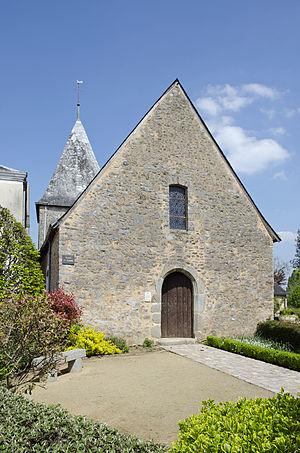
Église Saint-Pierre de Saulges, Mayenne.
Saulges est une commune française, située dans le département de la Mayenne en région Pays de la Loire, peuplée de 318 habitants.